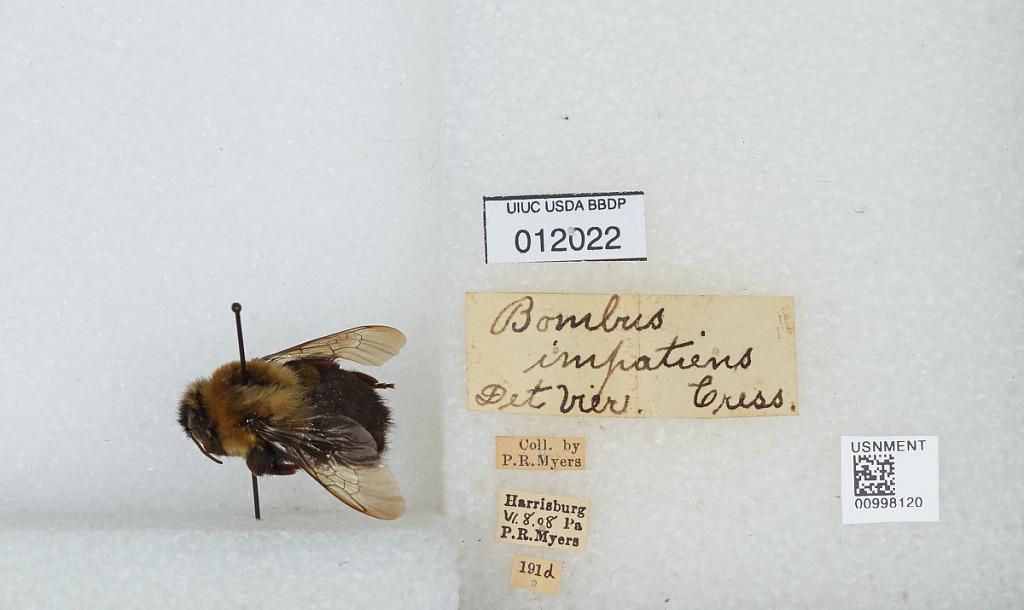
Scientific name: Bombus (Pyrobombus) impatiens Cresson
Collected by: P. Myers
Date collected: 1908-6-8
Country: United States
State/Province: Pennsylvania
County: Dauphin
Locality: Harrisburg
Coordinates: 40.2737, -76.8844
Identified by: Viereck, H. L.